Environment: lab
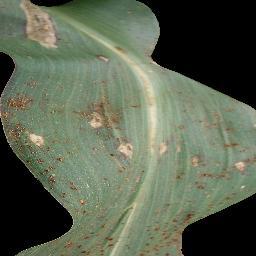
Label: common_rust